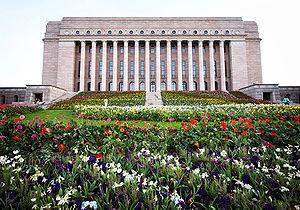
La circonscription de Finlande du Sud-Est est l'une des 13 circonscriptions électorales pour les élections parlementaires en Finlande.